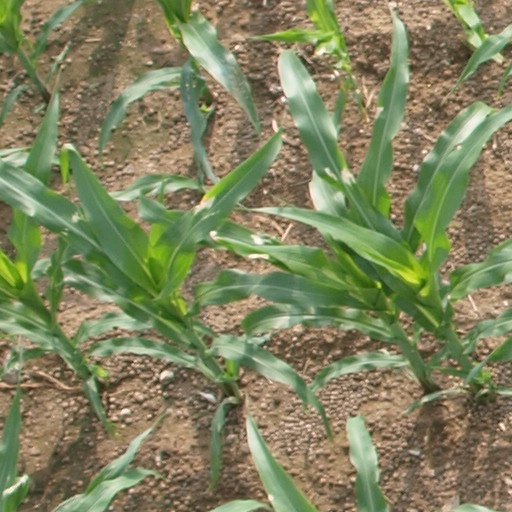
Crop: maize; corn